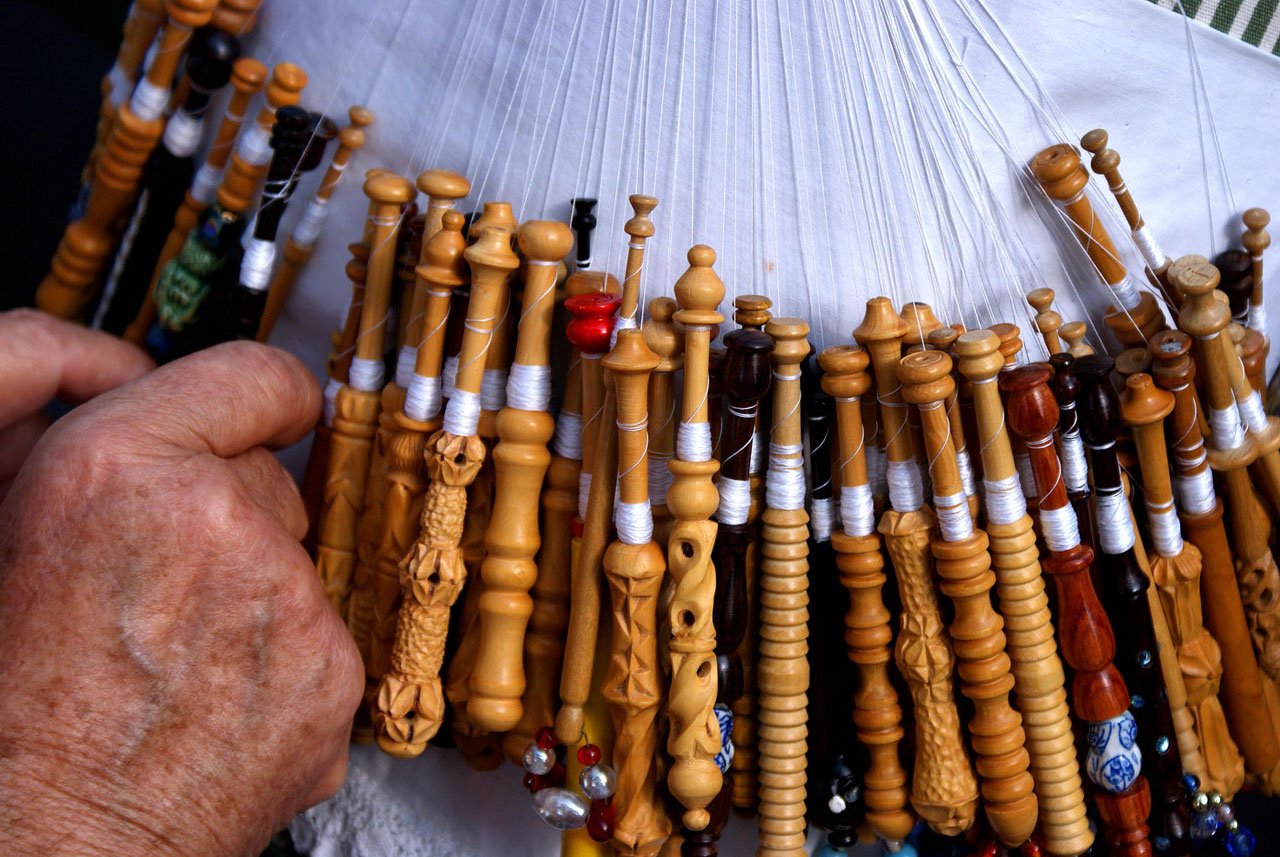
wood, crop, craft, material, musical instrument, textile, cigar, weaver, weaving, man made object, gun accessory, woodwind instrument, tobacco products